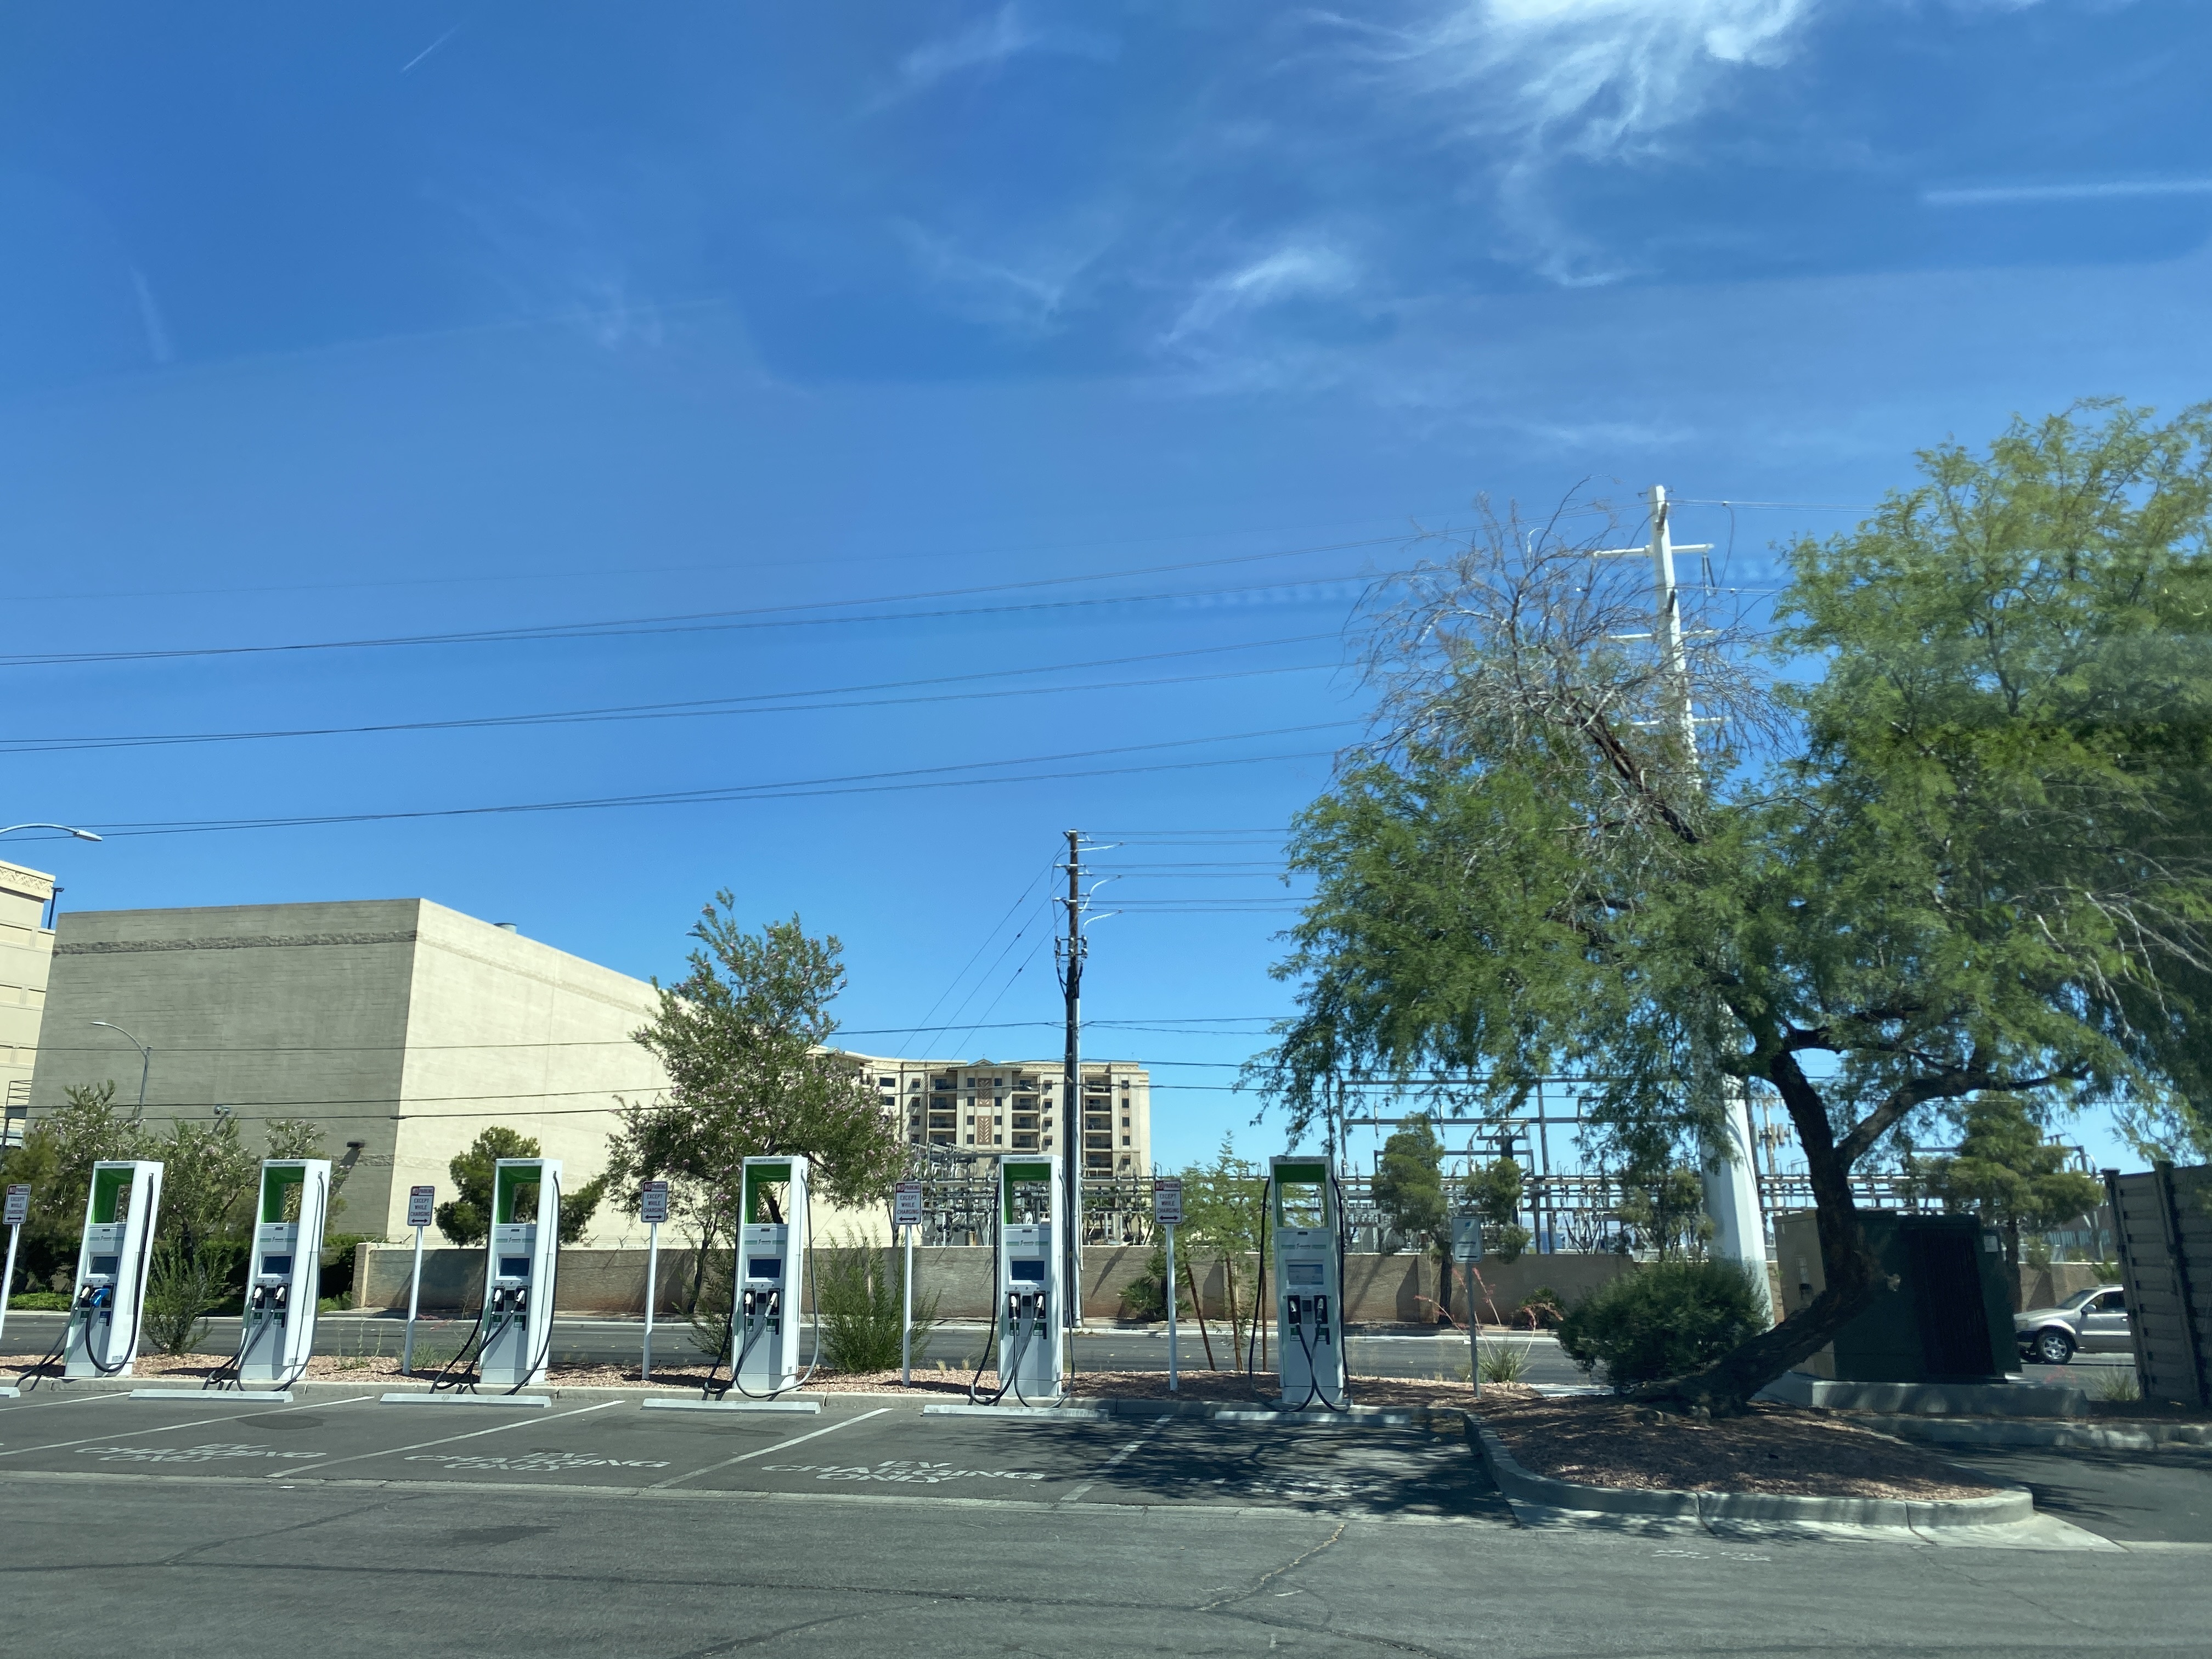
Feature: EV Charger
State: Nevada
Country: United States